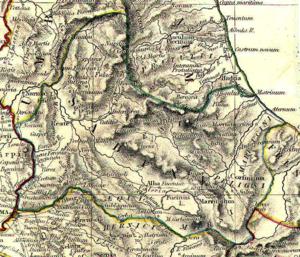
Pelignere
Pelignernes landområde (nederst til højre) er markeret som "PELIGNI" og er koncentreret omkring byerne Corfinium og Sulmo.
Pelignerne var et folkeslag i antikkens Italien, og de nævnes første gang i de romerske historiebøger i forbindelse med et romersk angreb på deres landområde omkring 335 f.kr. i følge en beretning fra prætor Lucio Annio. Angrebet ser mere ud til at have været en magtdemonstration end en erobringskrig. Pelignerne boede i den frugtbare dal mellem floderne Aterno og Sangro, og deres vigtigste byer var Corfinium, Sulmo og Superaequum.